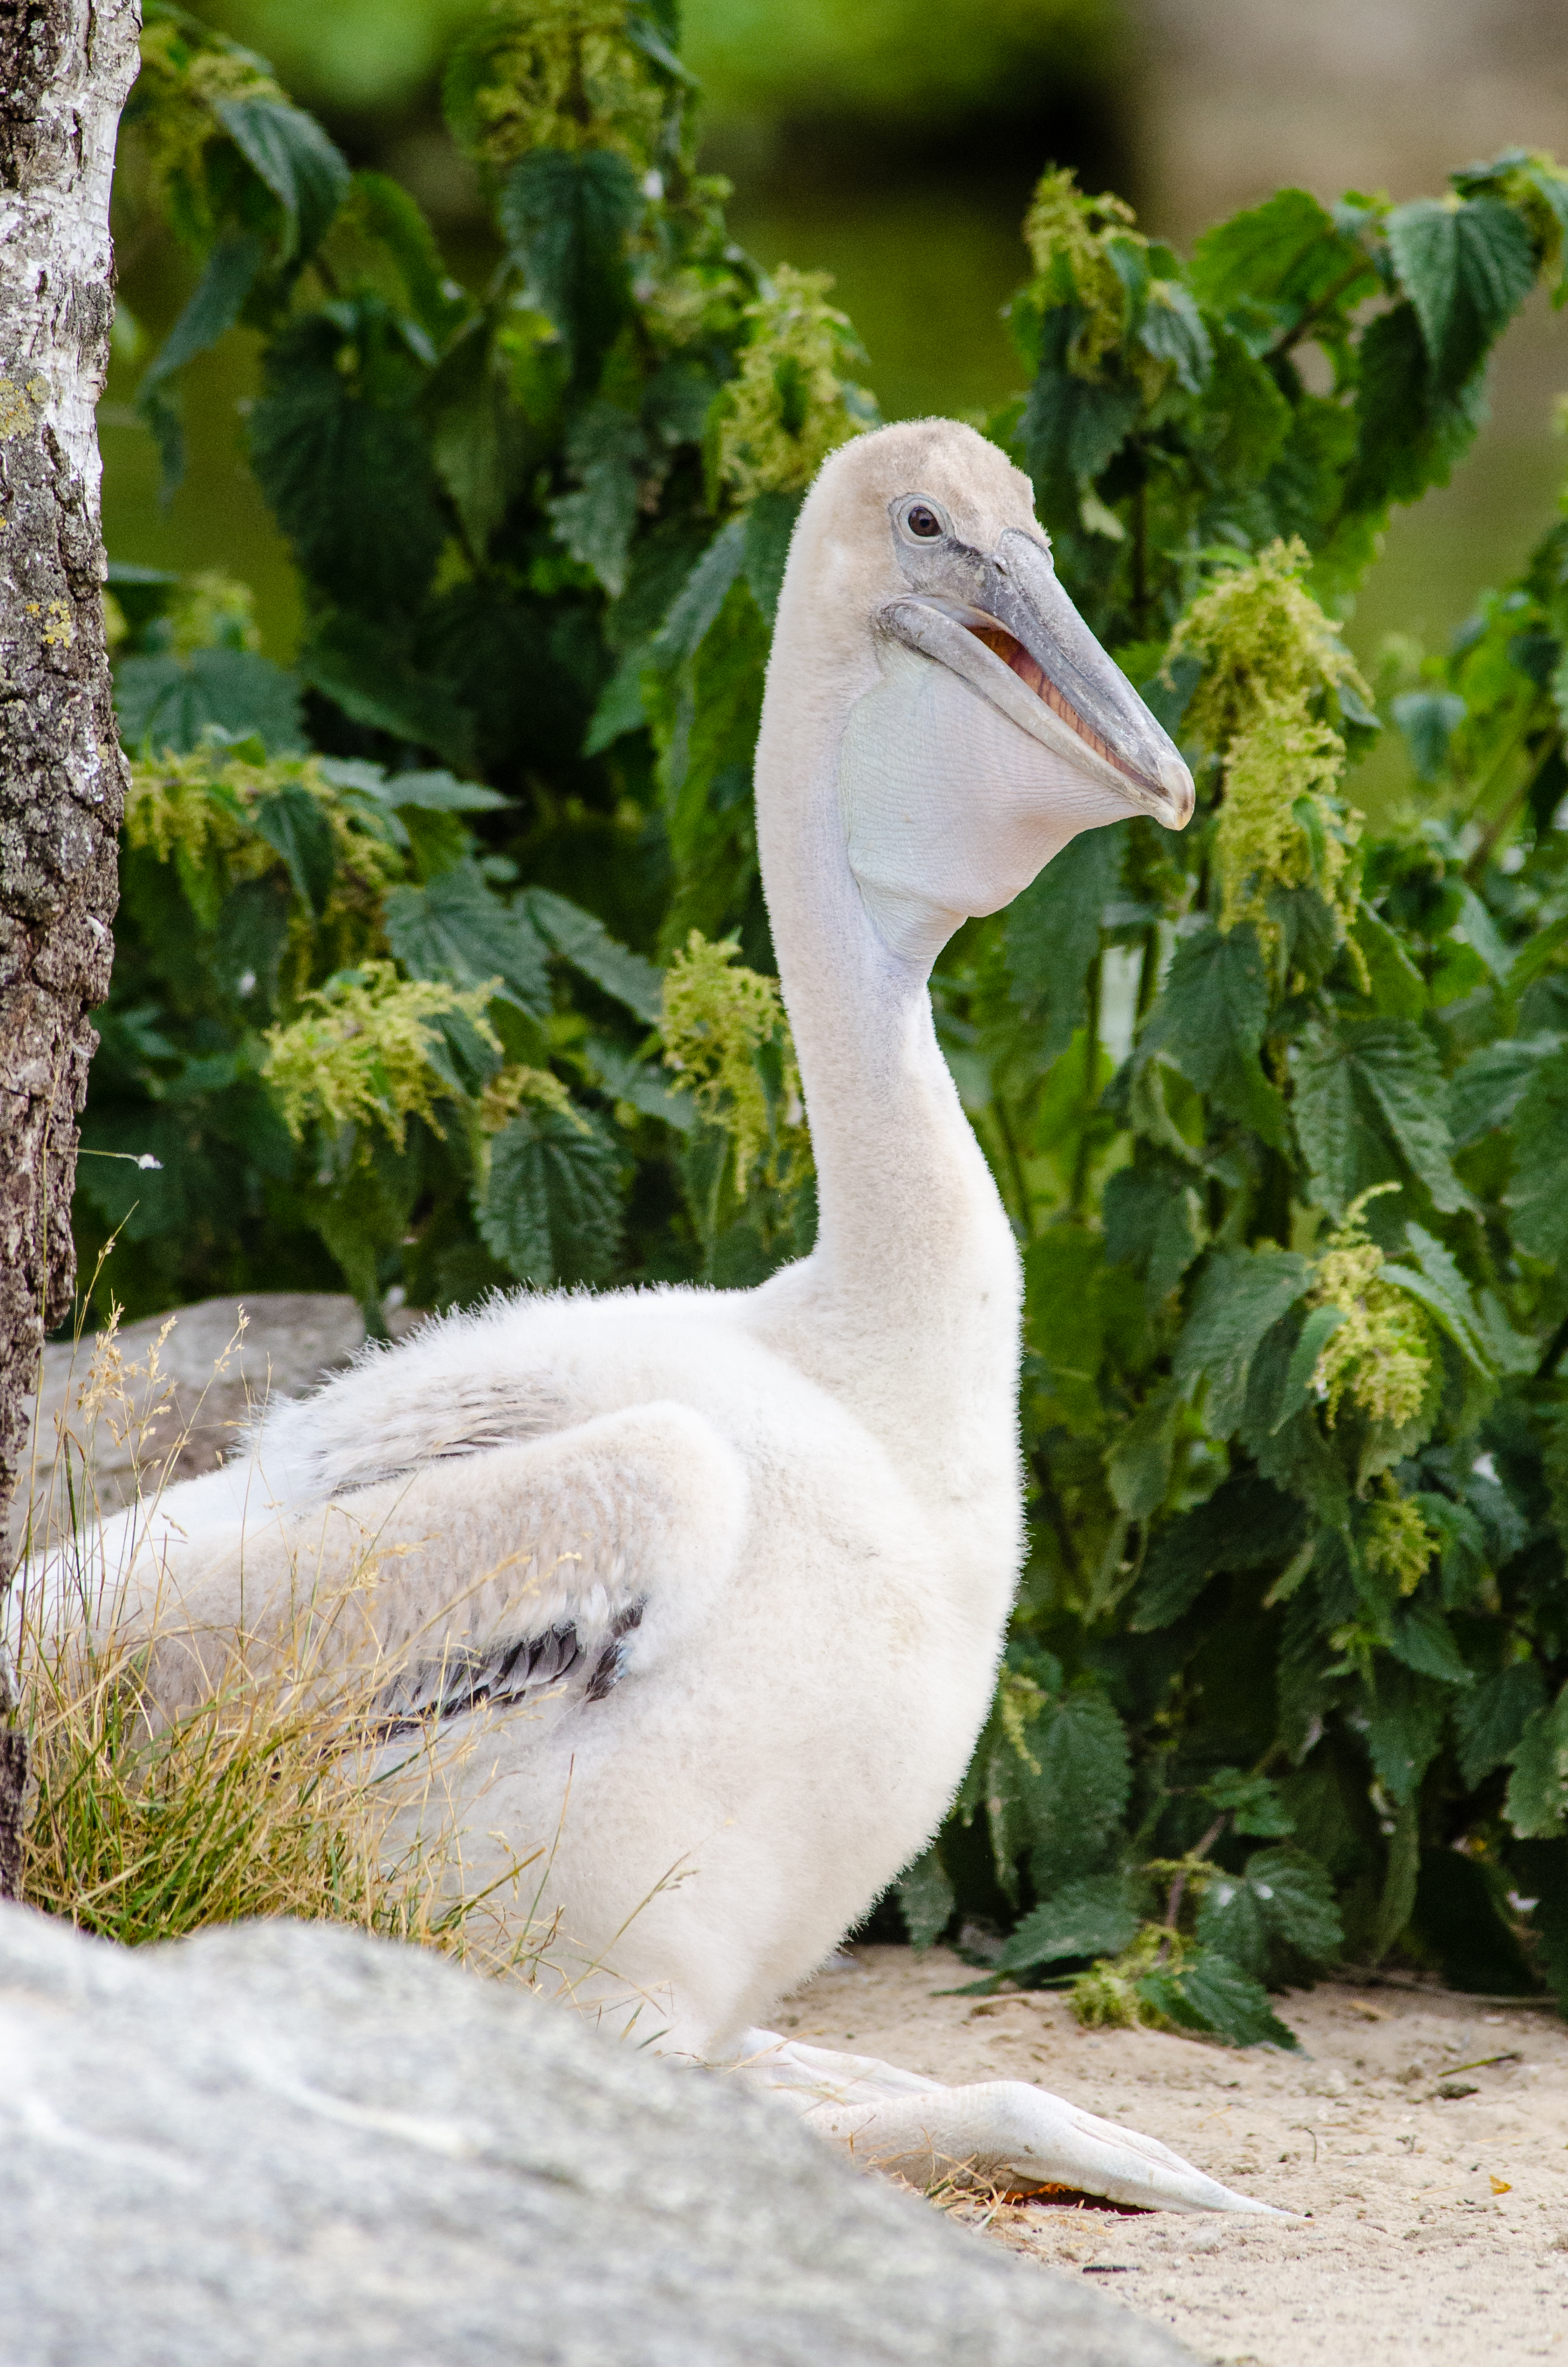
bird, animal, pelican, wildlife, zoo, young, beak, fauna, goose, vertebrate, tier, vogel, waterfowl, tierpark, jungtier, pelikan, water bird, ducks geese and swans